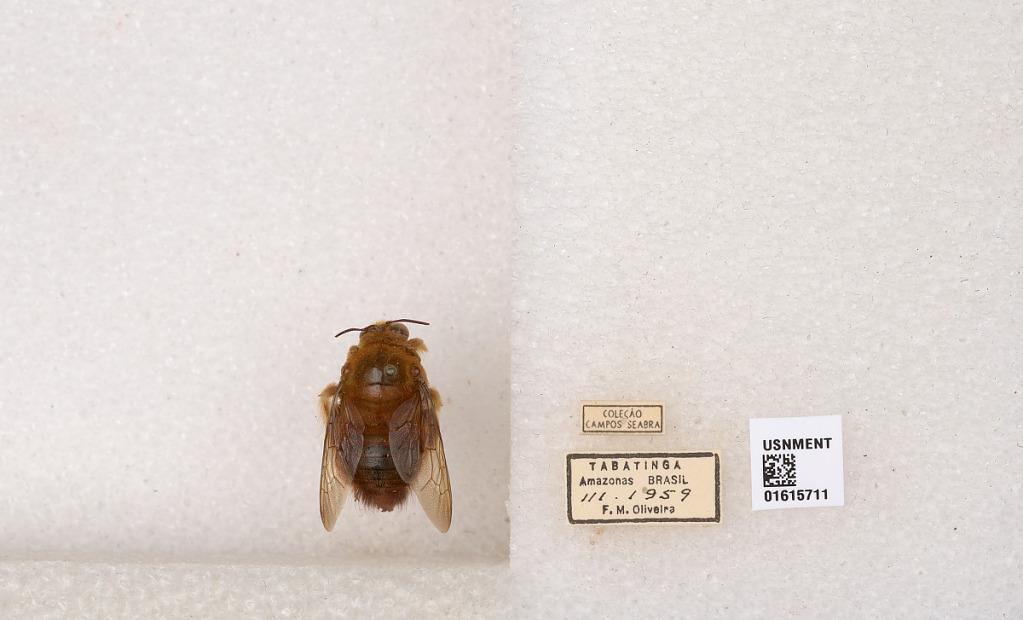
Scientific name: Xylocopa (Neoxylocopa) similis Smith
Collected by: F. Oliveira
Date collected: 1959-3-1
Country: Brazil
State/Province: Amazonas
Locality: Tabatinga